Siglavy

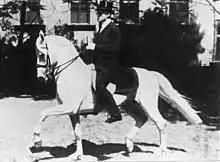
Lipizzaner horse from the Spanish Riding School, descended from the Siglavy lineage.

Siglavy is recognized as the founder of one of the six modern Lipizzan bloodline lineages. However, it took some years before his influence on the Lipizzaner breed was officially acknowledged.